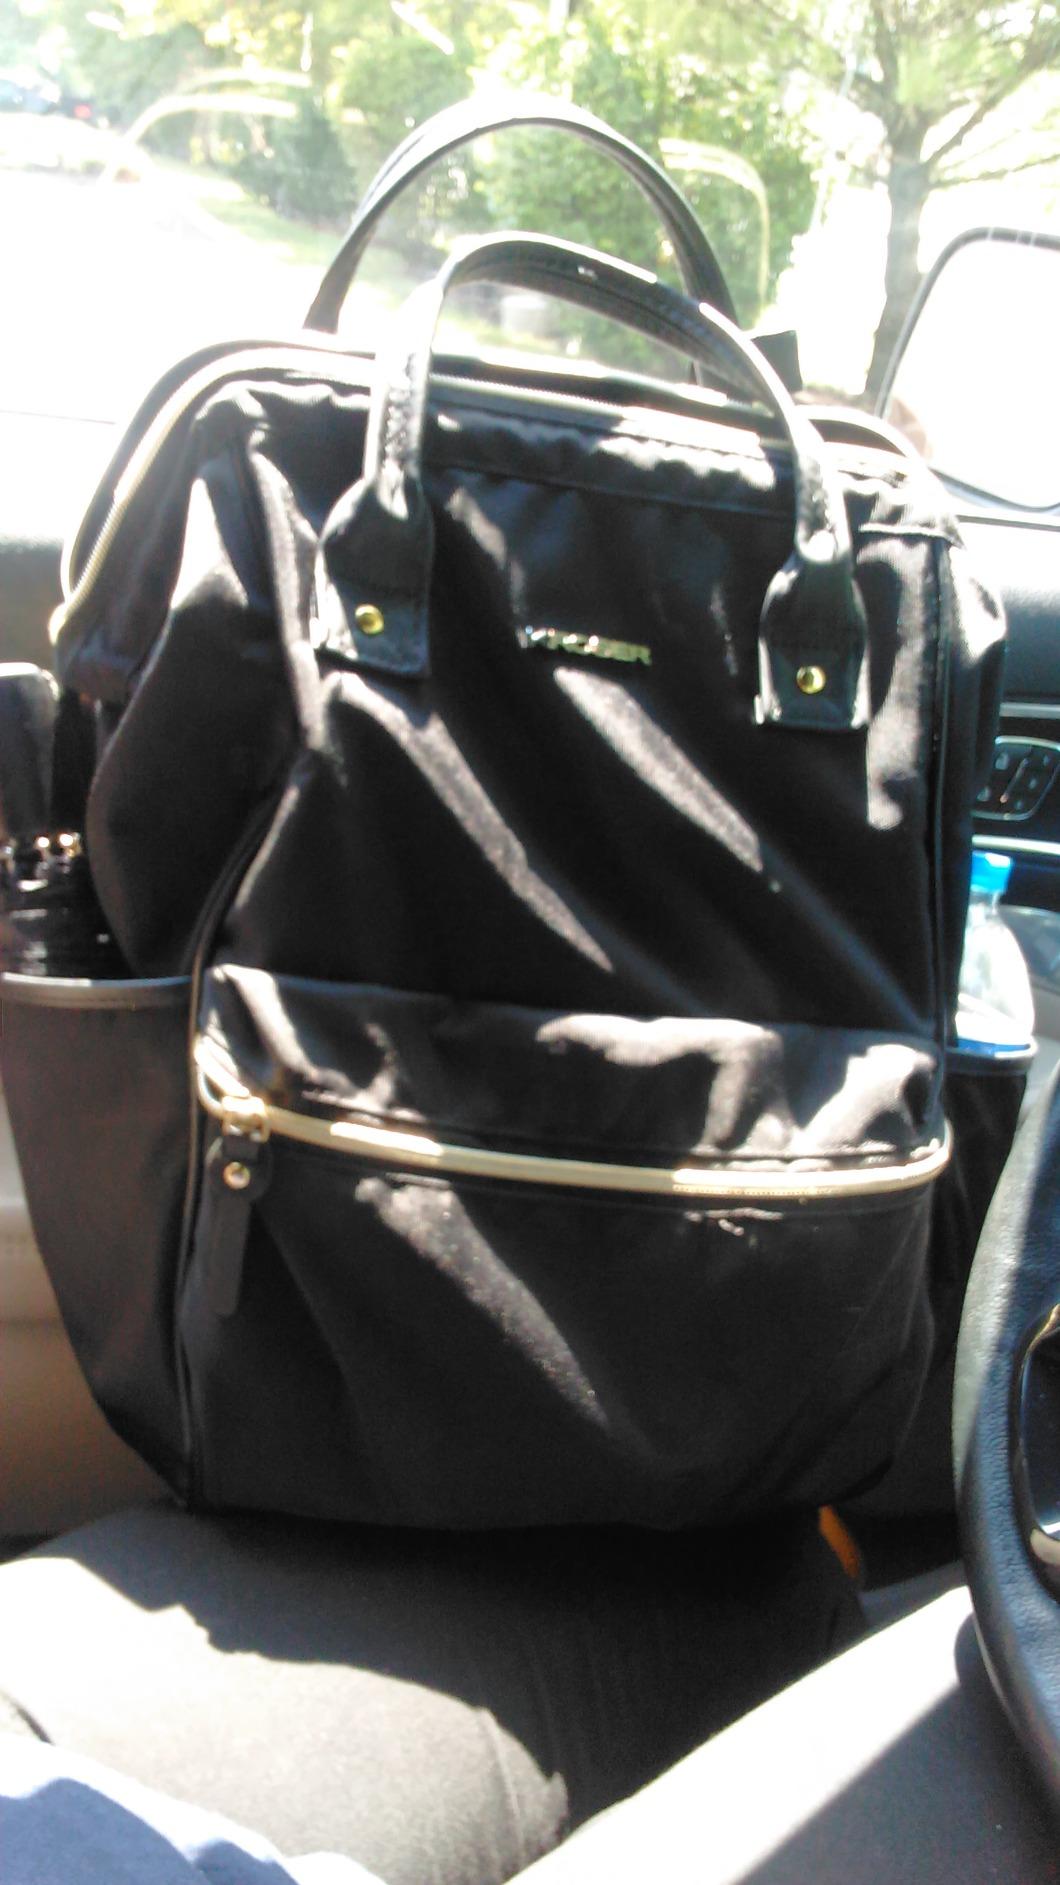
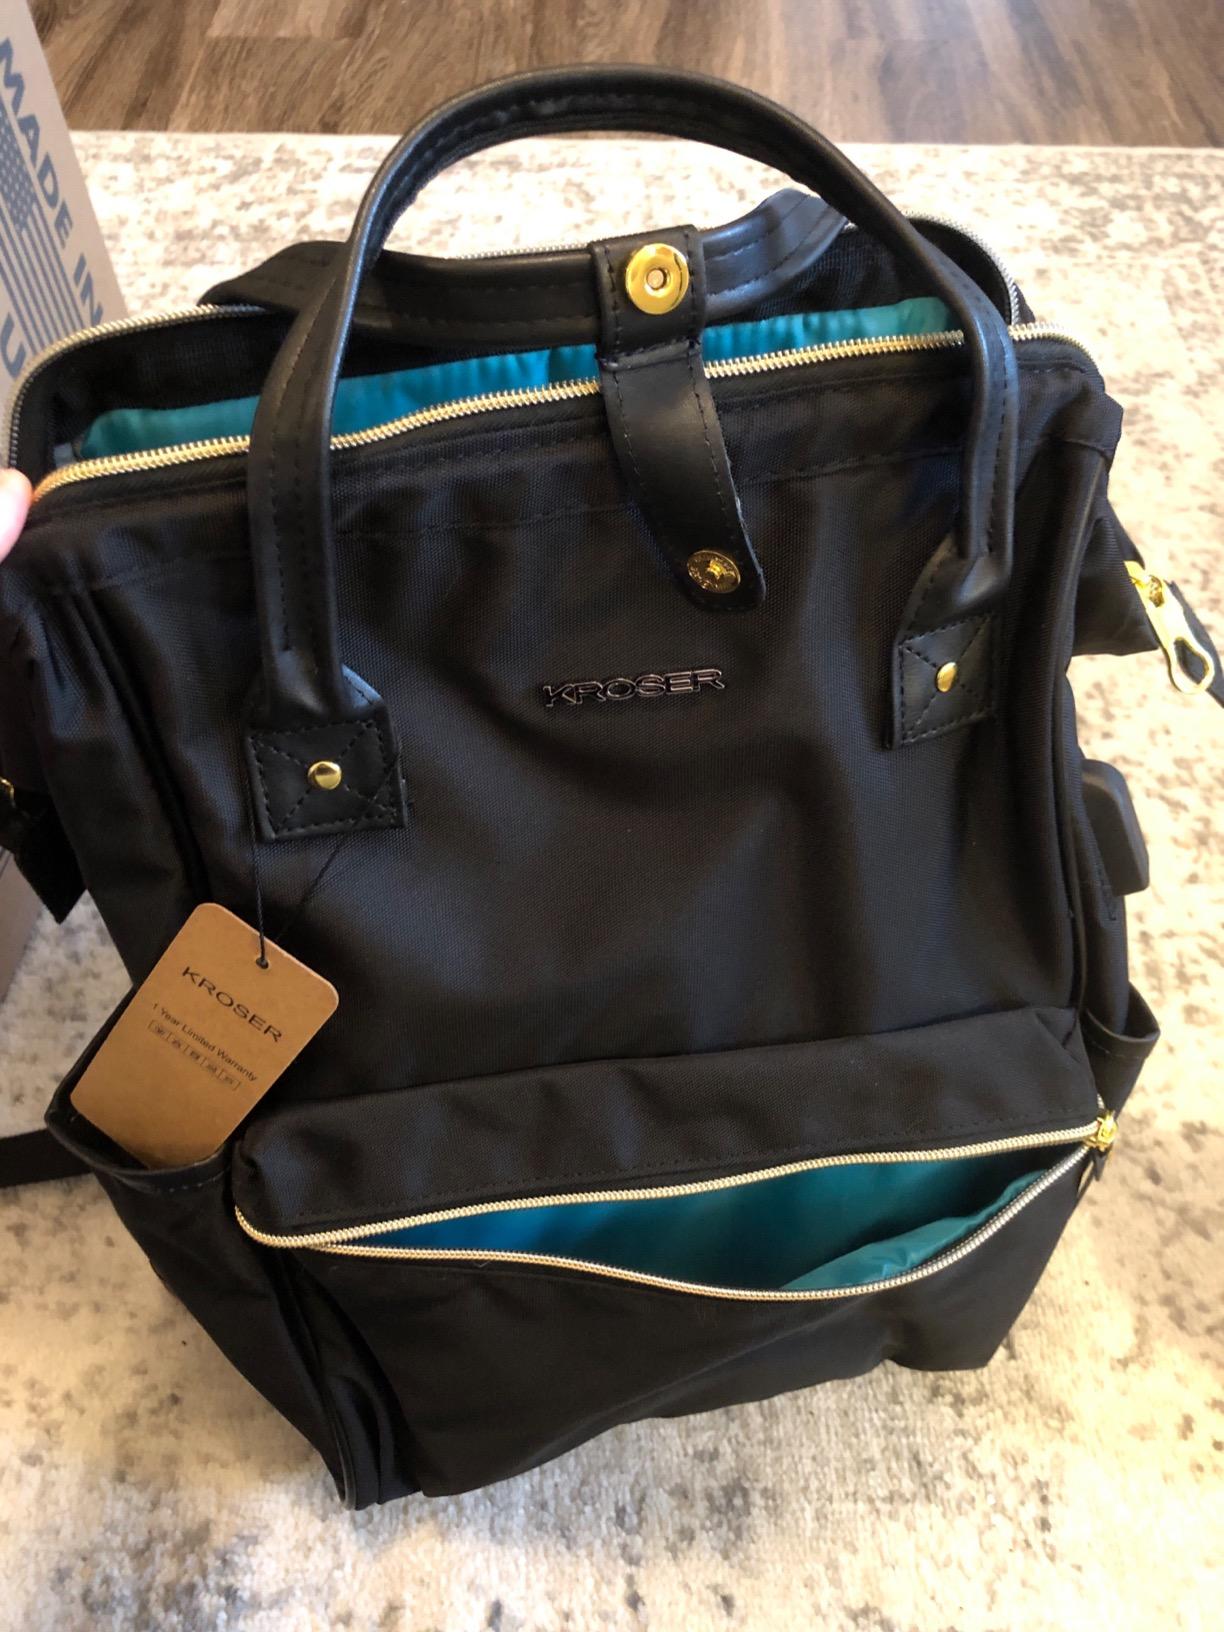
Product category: bag
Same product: yes